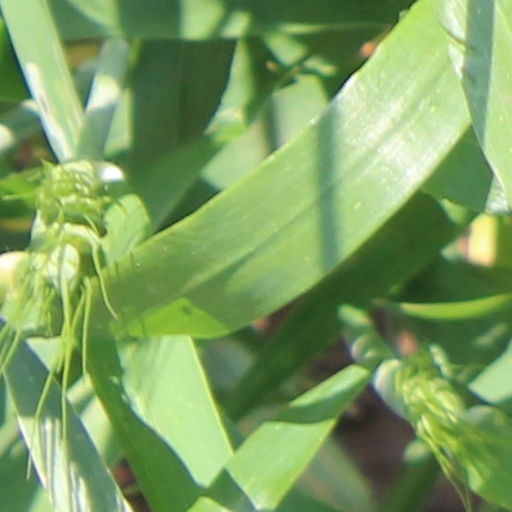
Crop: wheat